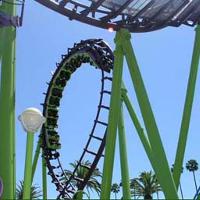
Weather: sun or clear